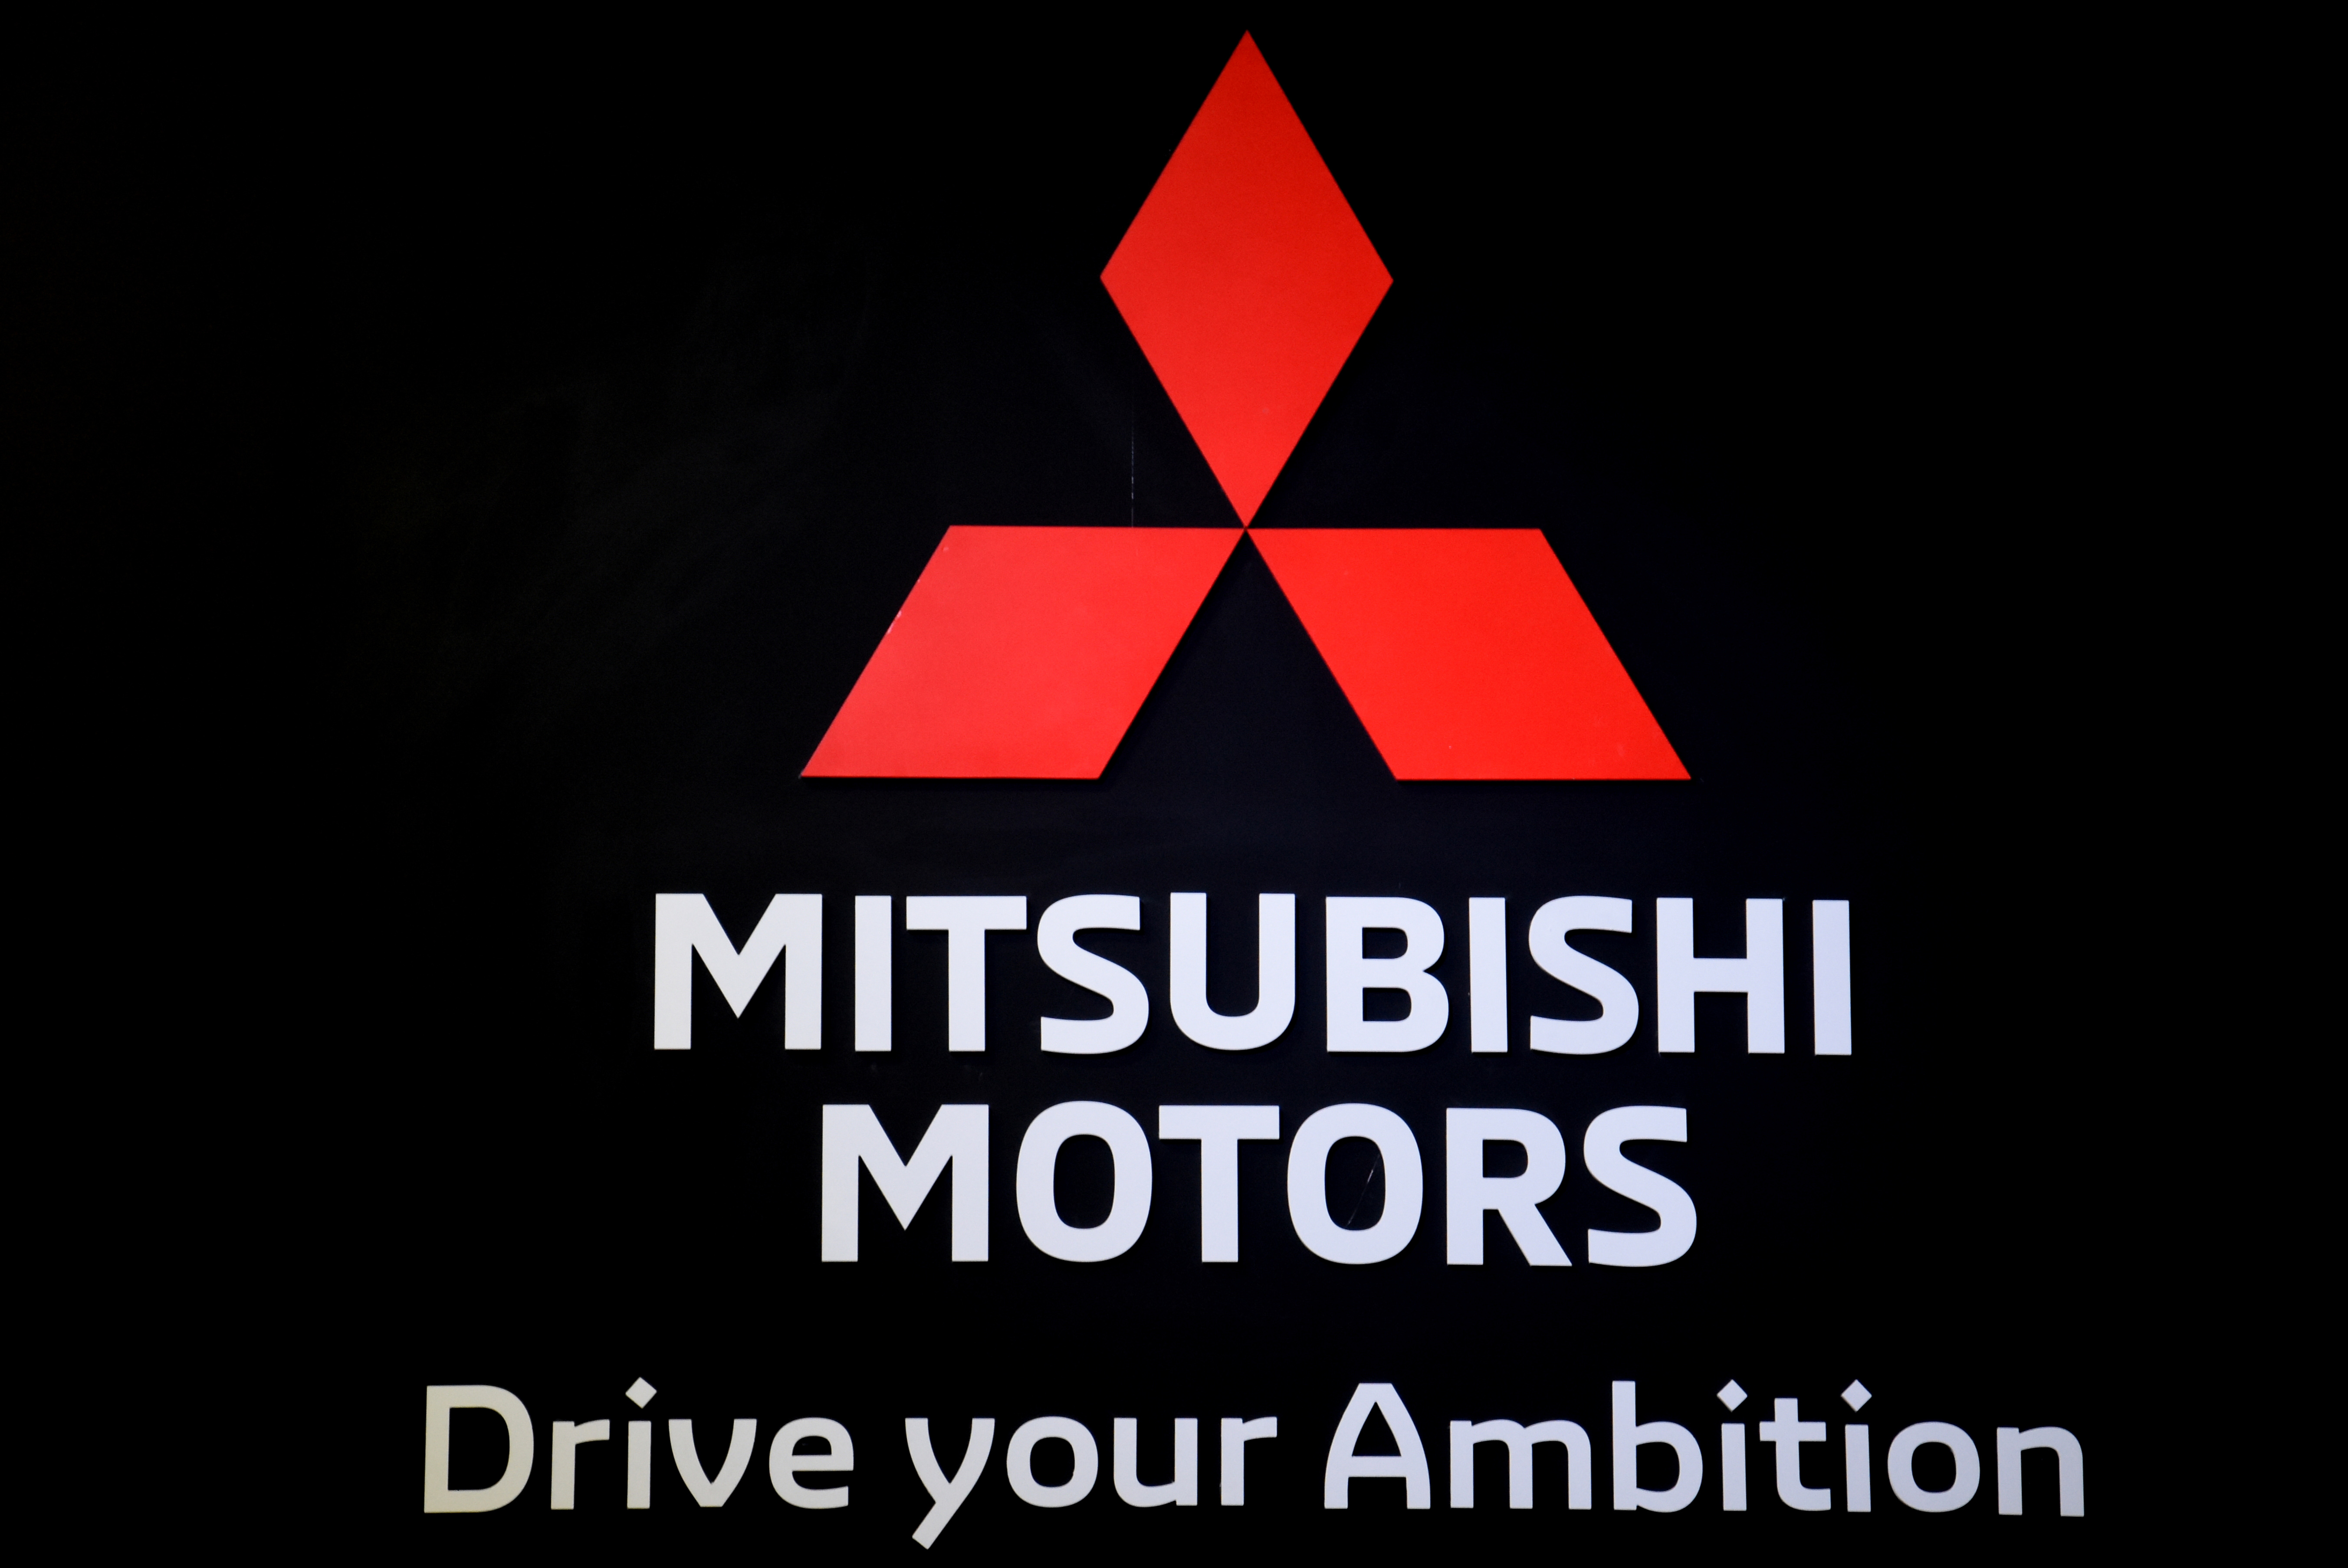
automobile, engine, trade, economy, gasoline, diesel, barcelona, cars, technology, brands, automotive, spain, mobility, logo, text, font, brand, graphic design, graphics, triangle, trademark